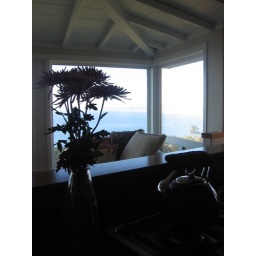
flowers by open ocean